Playa de la Ribera

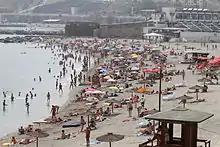
Playa de la Ribera in the summer

Playa de la Ribera is a beach of Ceuta, a Spanish city bordering northern Morocco. Like the Playa del Chorillo, it lies to the south of the isthmus but on the part where it joins the mainland. It is about 405 metres long, with an average width of 40 metres. It is very busy during the summer months.